Shobhaa De

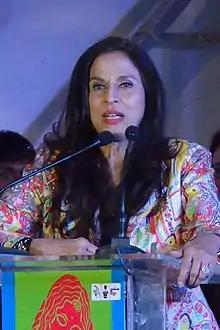
De at an event in 2015

Shobha De ("née" Rajadhyaksha, formerly Kilachand; born 7 January 1948) is an Indian novelist and columnist. She is best known for her depiction of socialites and sex in her works of fiction, for which she has been referred to as the "Jackie Collins of India."